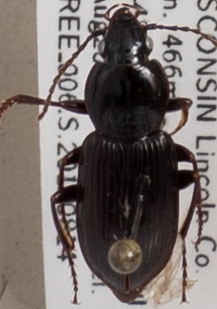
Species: Pterostichus mutus
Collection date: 2018-08-14
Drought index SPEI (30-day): -0.03
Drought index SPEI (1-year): -0.3
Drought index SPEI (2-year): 1.106